Orange Shelf Edge Marine Protected Area

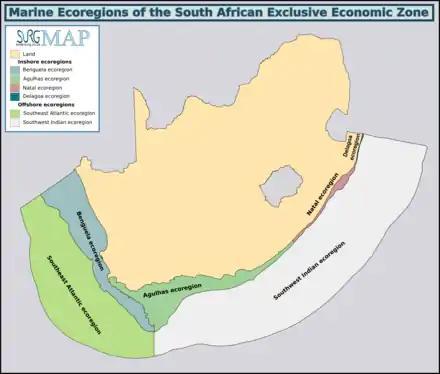
Marine ecoregions of the South African Exclusive Economic Zone: Orange Shelf Edge Marine Protected Area is in the Benguela ecoregion

The MPA is in the cool temperate Benguela ecoregion to the west of Cape Point which extends northwards to the Orange River. There may be species endemic to South Africa in this region.